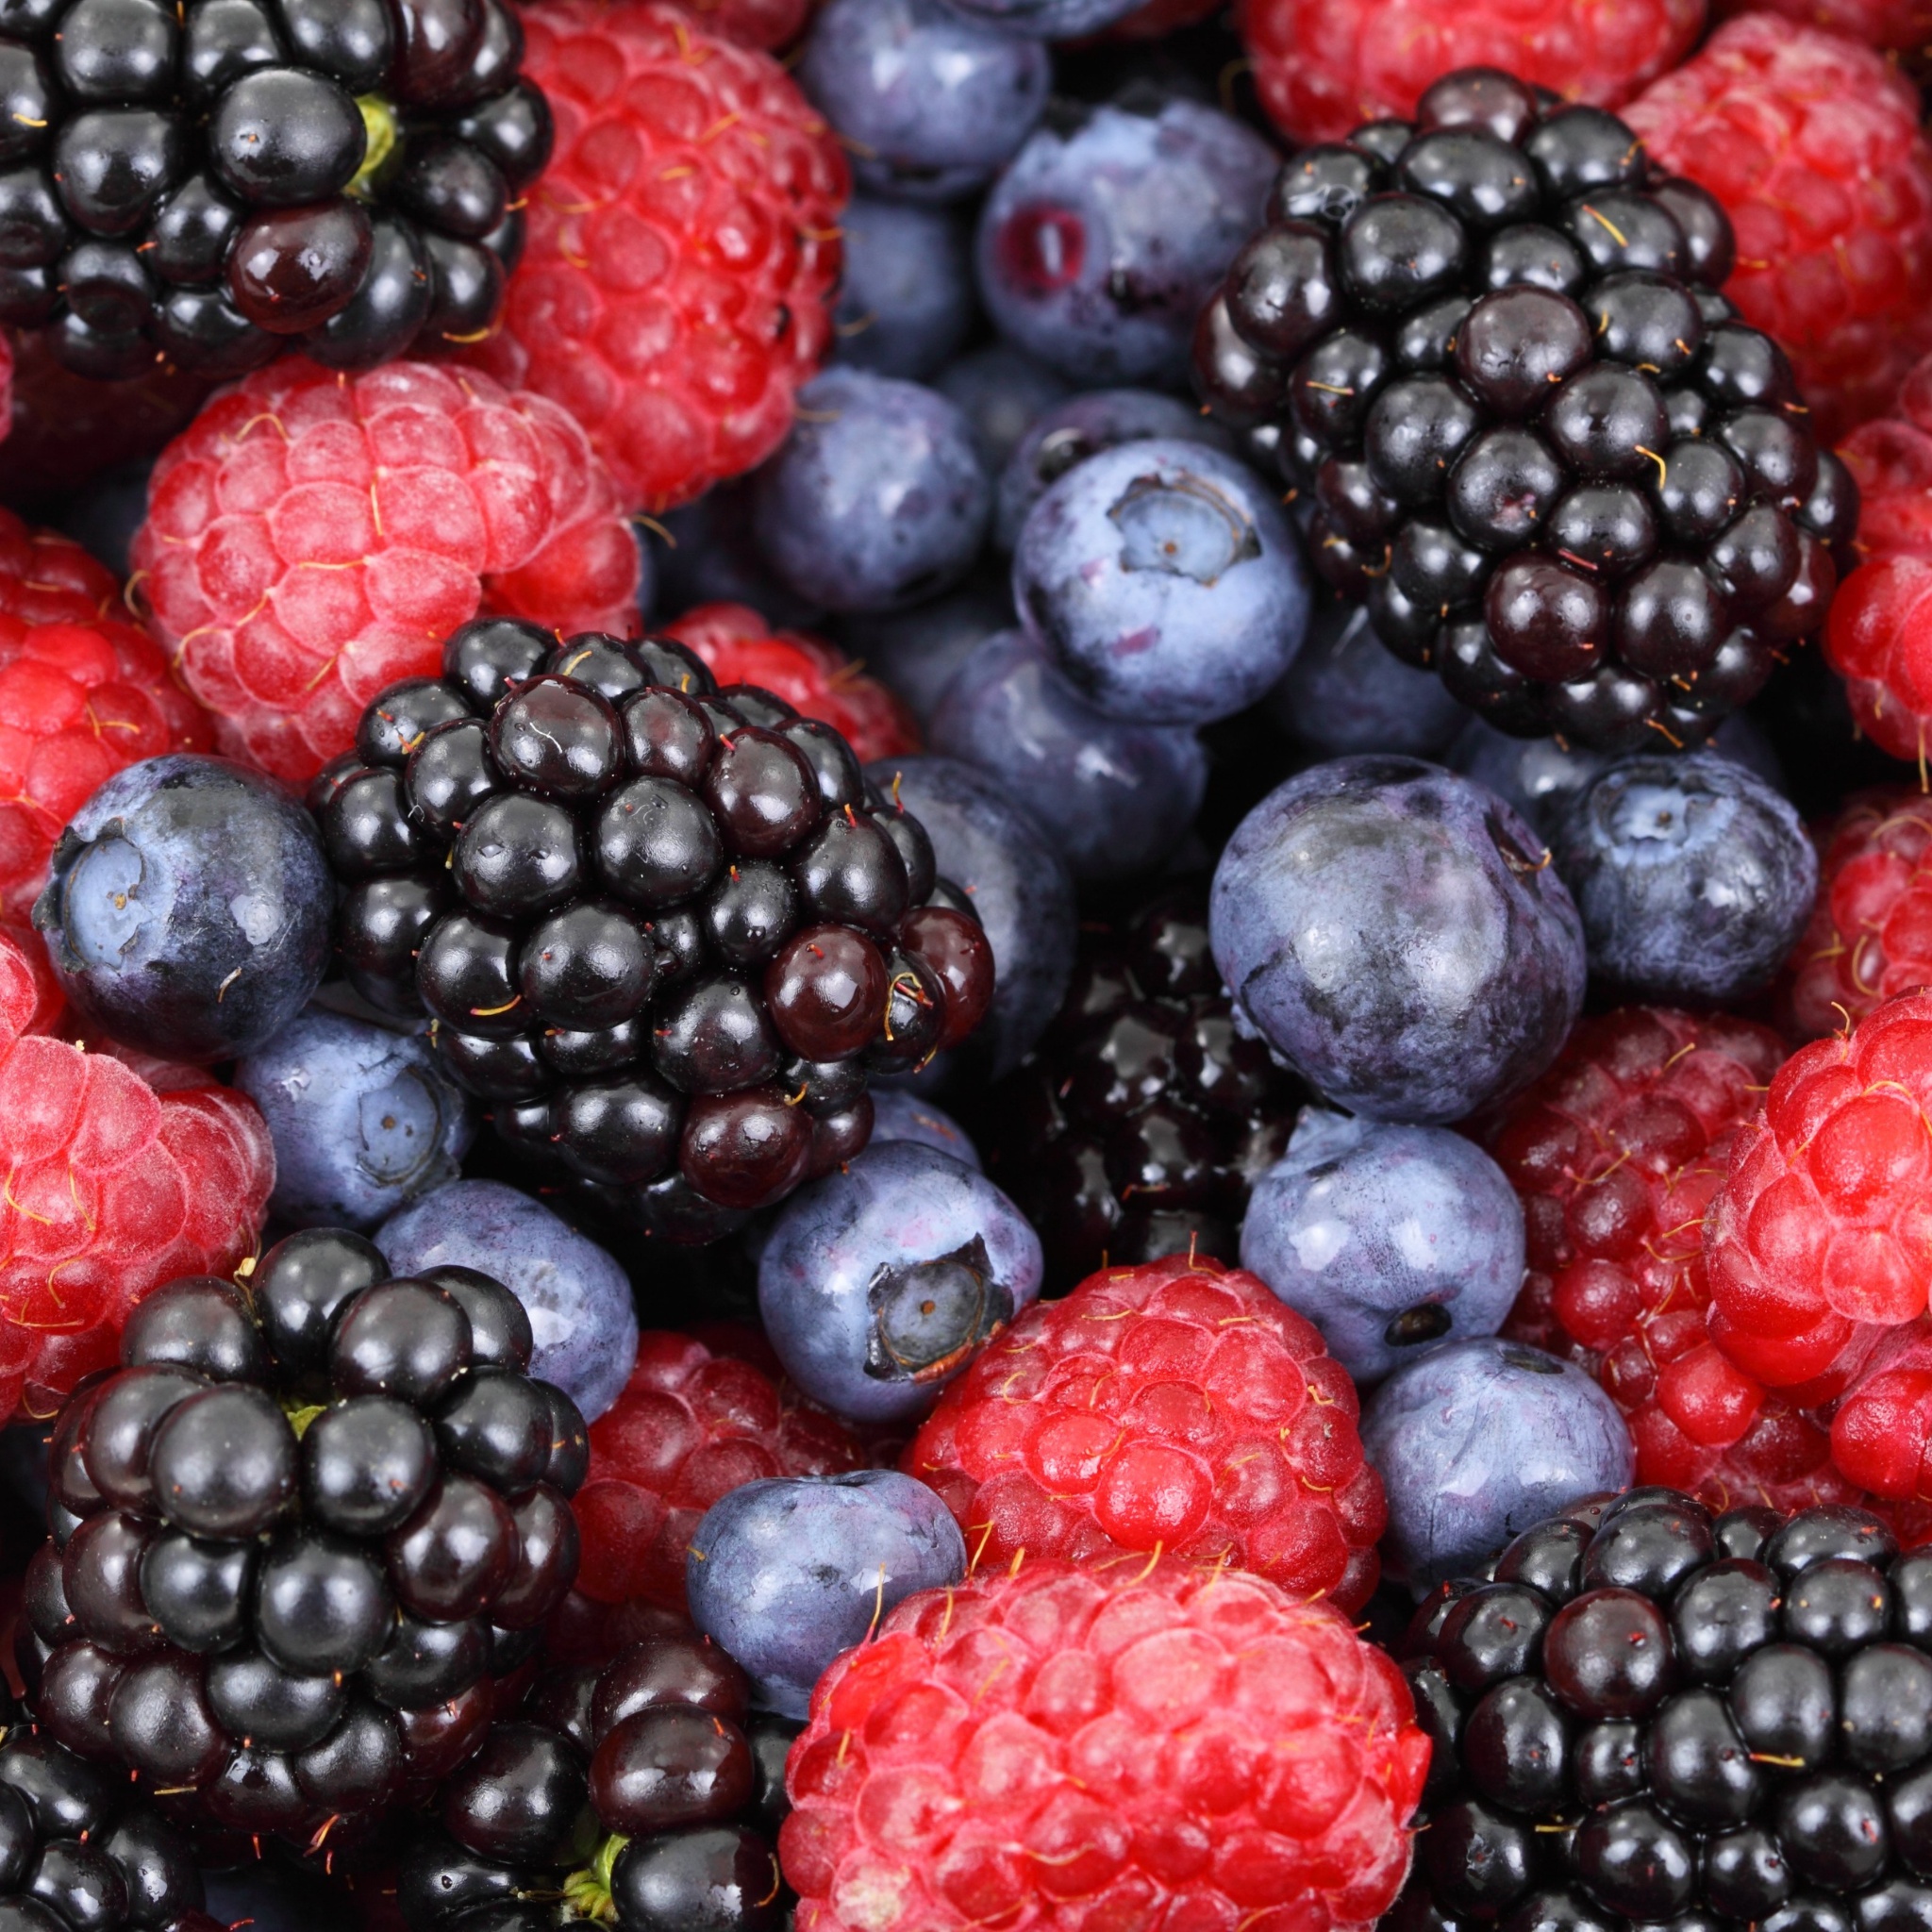
Fruits de saison (125g)
Mélange de Baies Fraîches : un assortiment coloré de fruits de saison, prêts à sublimer votre brunch. Ces baies juteuses et parfumées apportent une touche de fraîcheur et de douceur à vos plats, idéales pour saupoudrer sur des crêpes, des yaourts ou des céréales. Un choix délicieux pour éveiller vos sens et enrichir votre repas matinal.
Brand: Plaisir en Boite - Brunch & Petits-déjeuner
Category: Food, Beverages & Tobacco > Food Items > Fruits & Vegetables > Fresh & Frozen Fruits > Berries